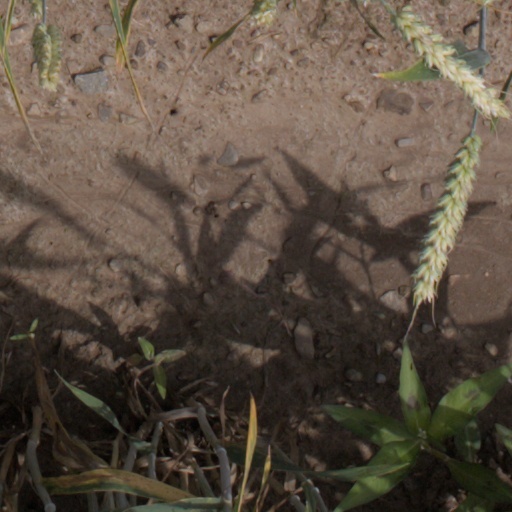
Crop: wheat